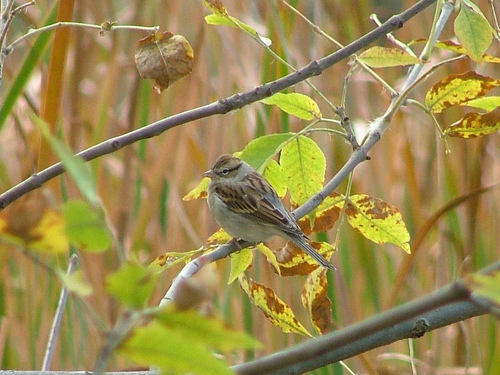
the bird has a small head compared to its body, with brown wings and light blue side and belly.
this bird has a white belly, brown eyes, a yellow-gray beak and yellow-gray feet and tarsus, as well as dark brown primaries and light brown secondaries on the wings.
a little gray bird with brown coverts, secondaries, crown and back.
a small sized bird that has tones of grey and brown with a very short billthe bird has a white belly, the bill is short and pointed,the head is small compared to its bodya small bird with grey covering its throat, nape, breast, belly nd vent and brown and cream secondaries.
a gray body bird with a small head in comparison to the body.
this small bird has black and brown feathers with a grey breast.
this bird has wings that are brown and has a grey belly
this bird has a small pointed bill and a dirty grey breast color
Species: Chipping Sparrow